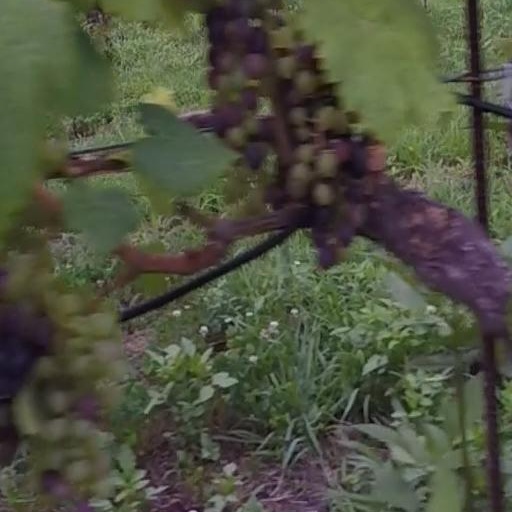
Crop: grape